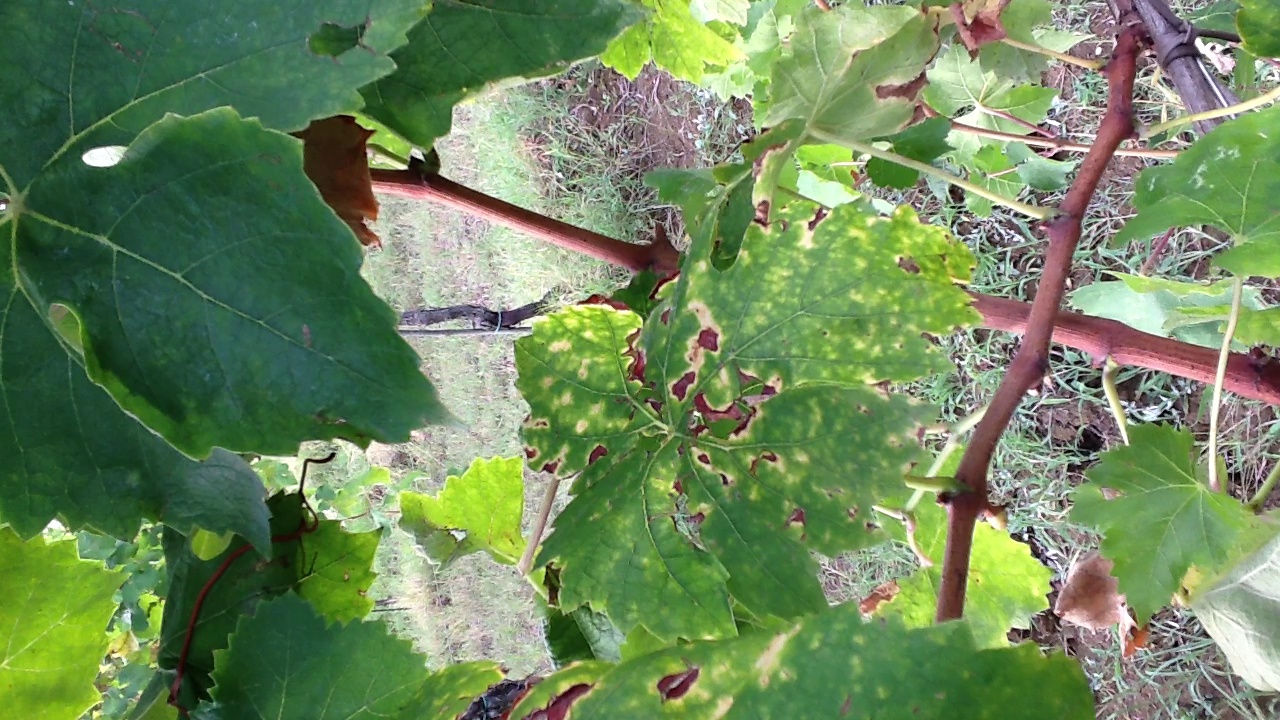
Label: esca